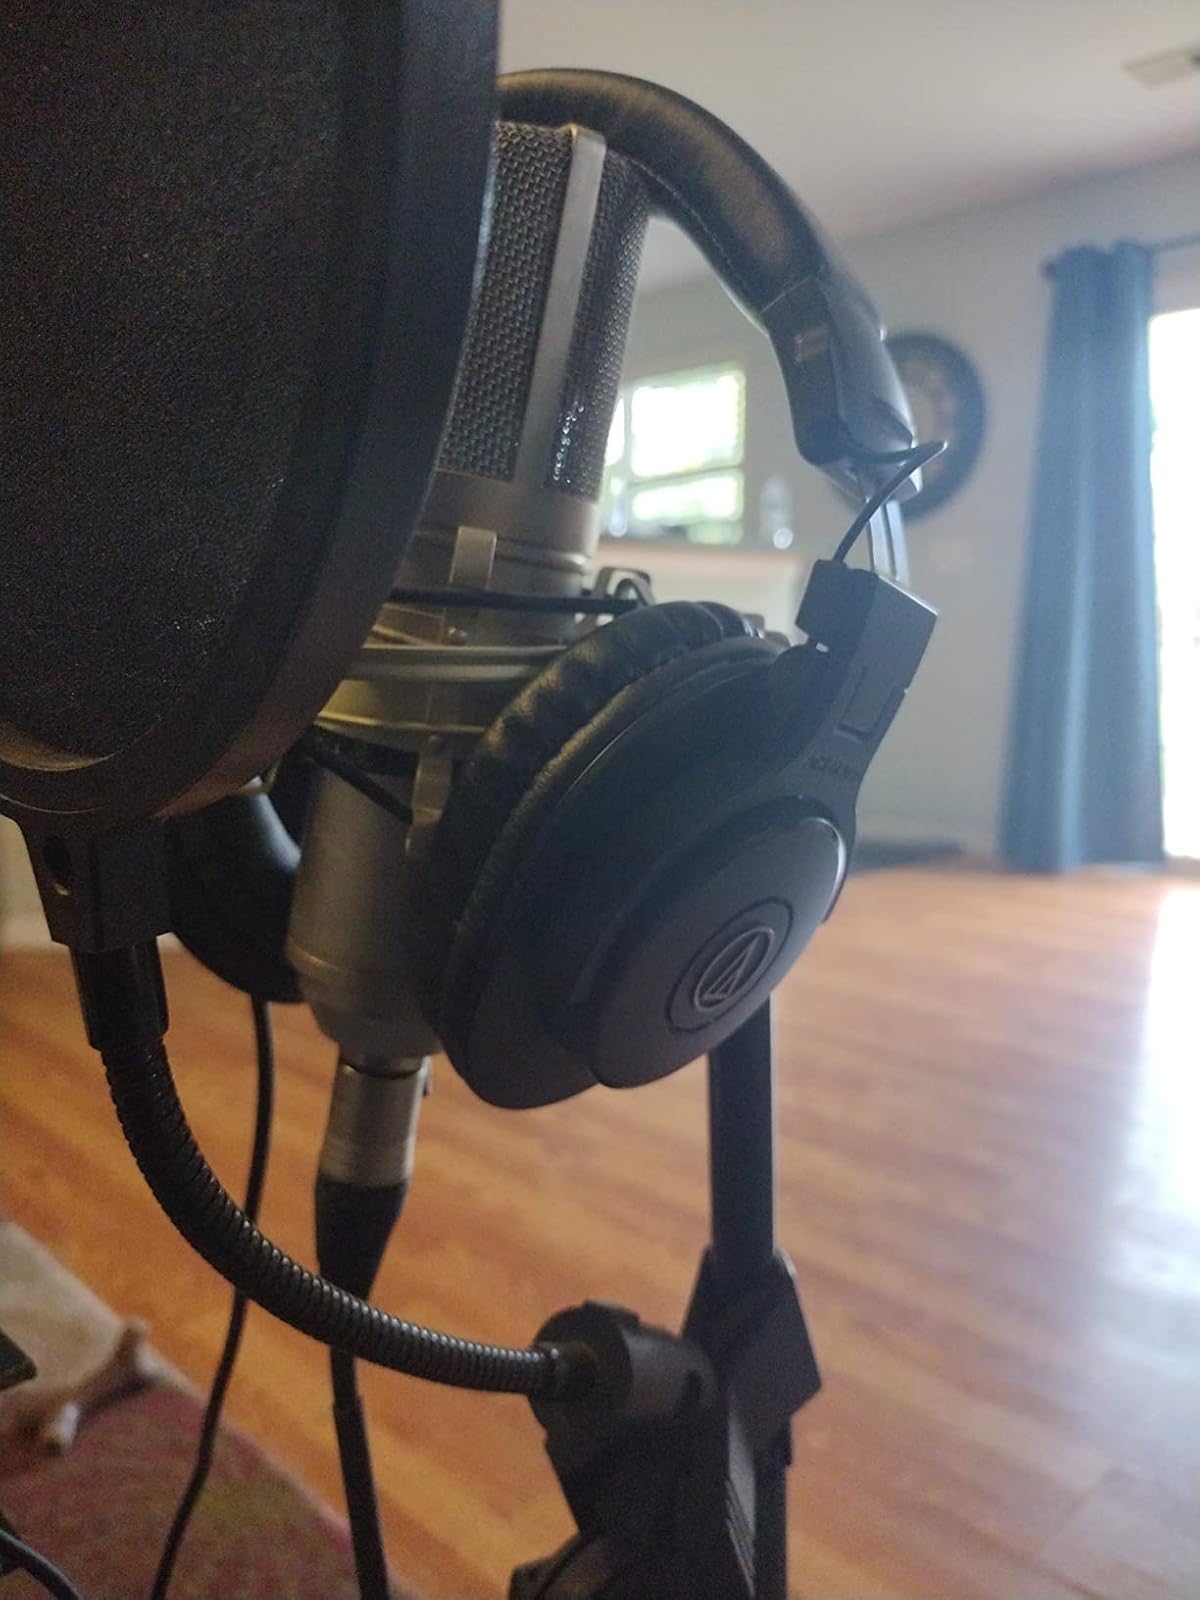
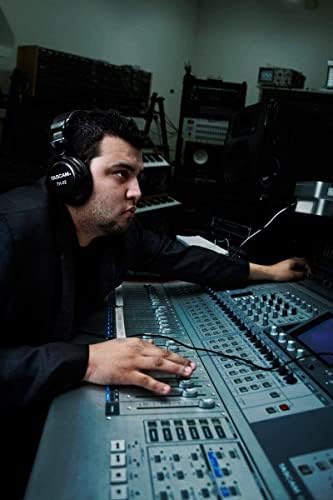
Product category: headphones
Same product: no